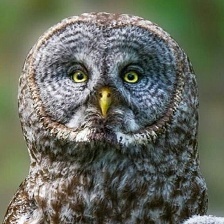
Species: GREAT GRAY OWL
Scientific name: STRIX NEBULOSA
ImageNet parent category: great_grey_owl